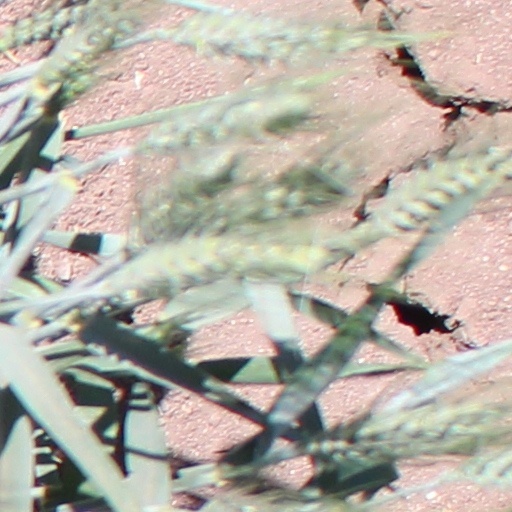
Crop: wheat